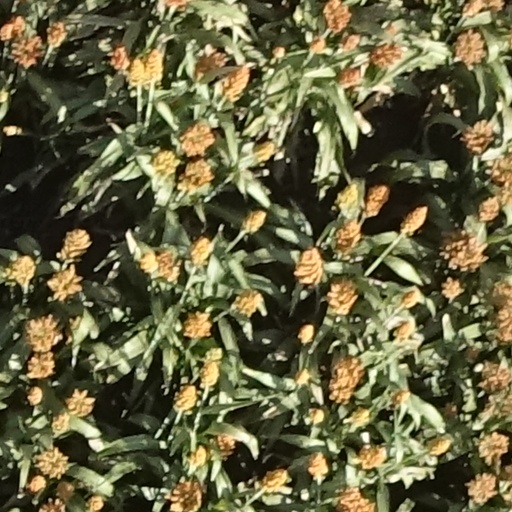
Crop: sorghum